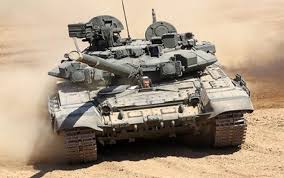
Label: Tank